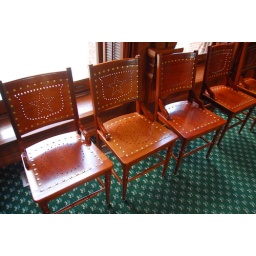
These wooden chairs grace the Texas Senate Chamber inside the capitol building in Austin. I want one!